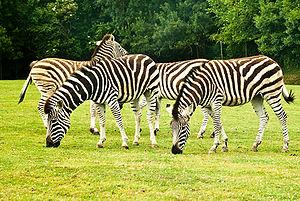
Planète Sauvage est un parc zoologique situé sur la côte atlantique française, à Port-Saint-Père, près de Nantes, dans le département de Loire-Atlantique. Fondé en 1992 par Monique et Dany Laurent et connu jusqu'en 1998 sous le nom de Safari Africain, il est exploité par la Compagnie des Alpes pendant dix ans, entre 2005 et 2015. Il est depuis cette date la propriété de la multinationale Looping Group, dont le principal actionnaire est un fonds d'investissement du Groupe Bruxelles Lambert. Sa directrice est Aurélie Chevallier-Chantepie.